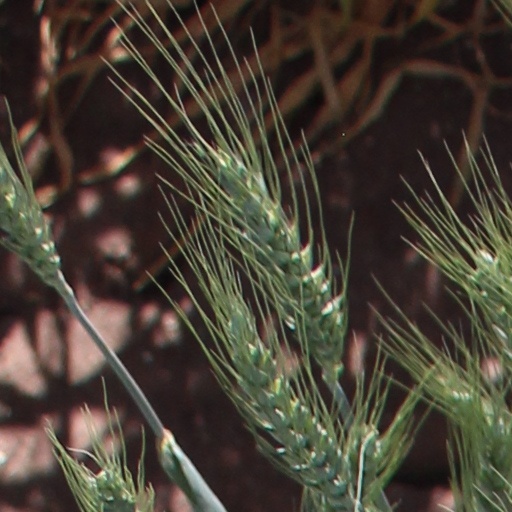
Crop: wheat